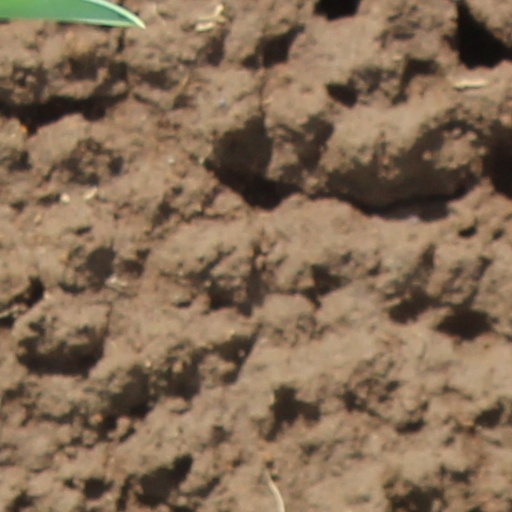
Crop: wheat